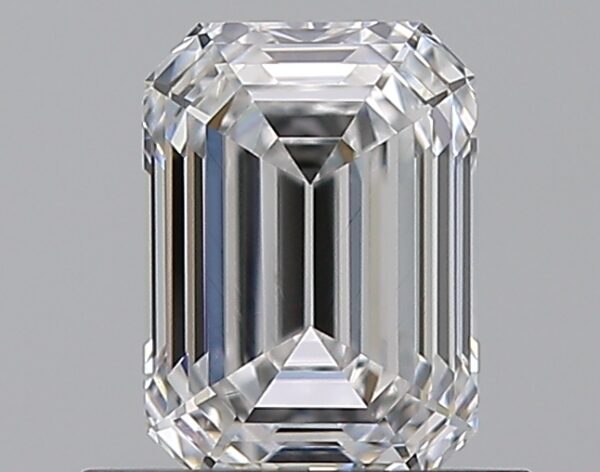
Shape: emerald
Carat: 0.75
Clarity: IF
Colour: E
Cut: EX
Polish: EX
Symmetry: EX
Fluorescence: F
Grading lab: GIA
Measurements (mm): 6.04 x 4.33 x 2.82